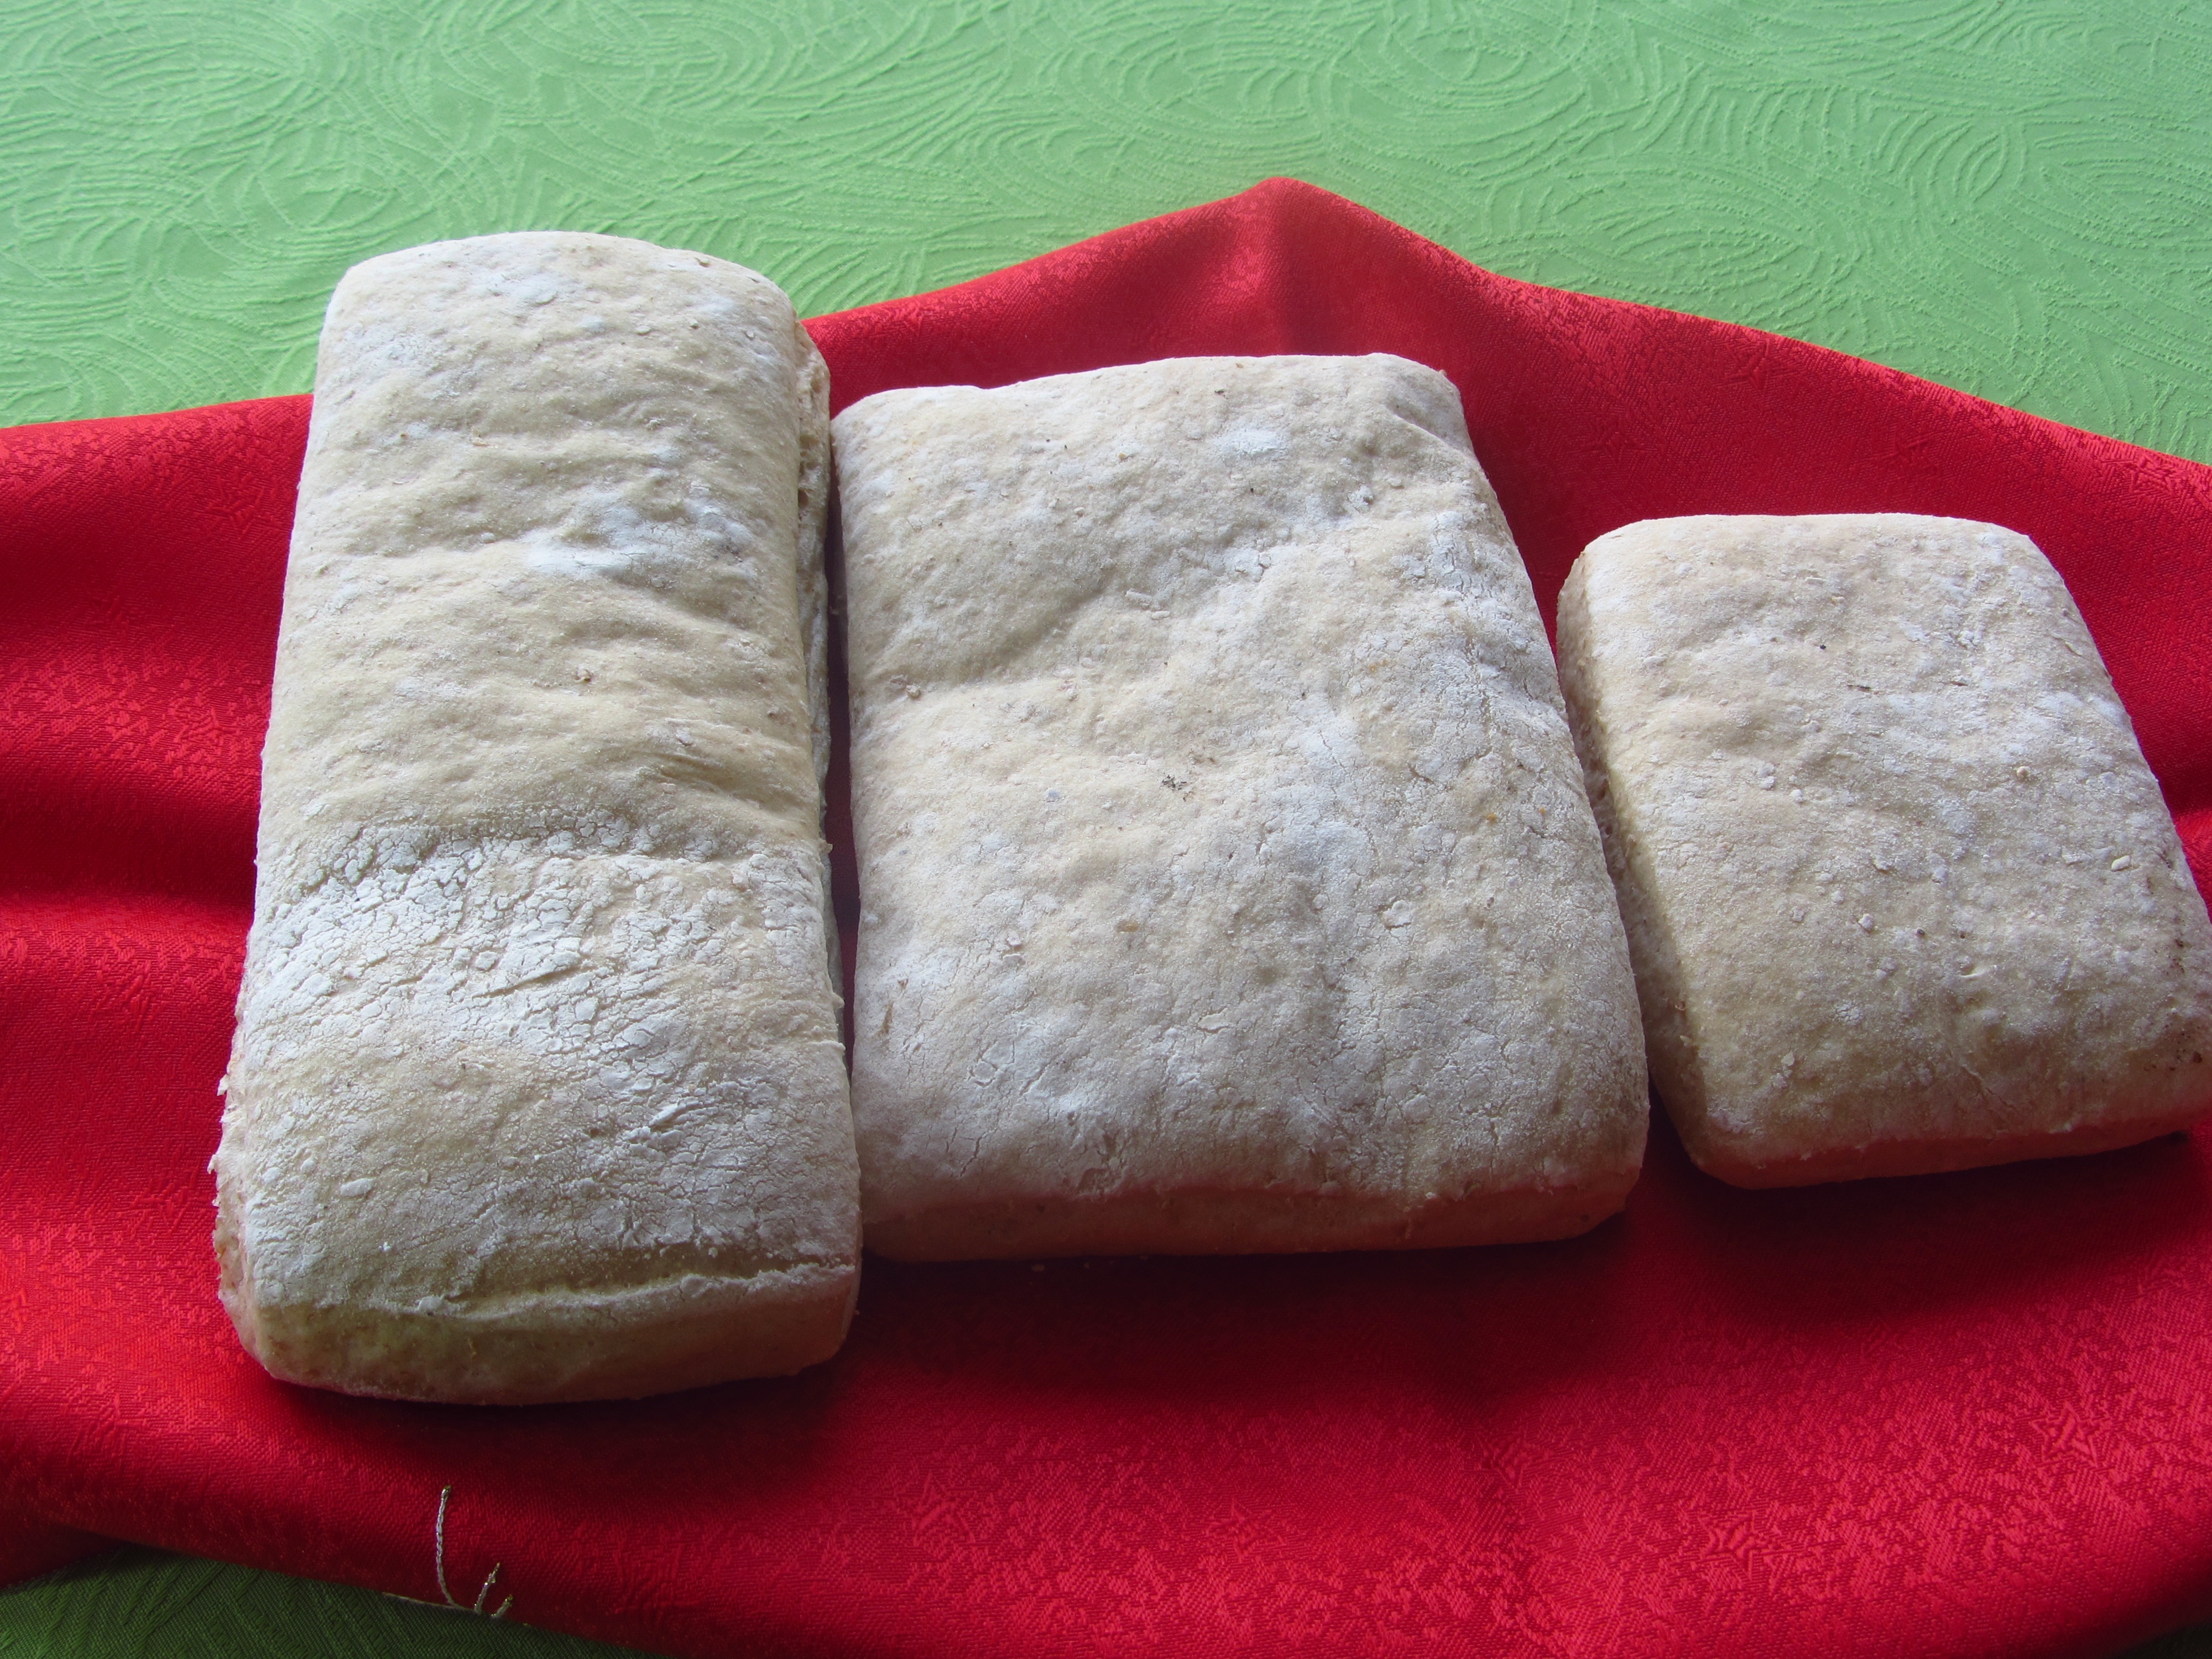
food, baking, dessert, cuisine, bread, ciabatta, baked goods, water bread, integral bread